Pulaski, Tennessee

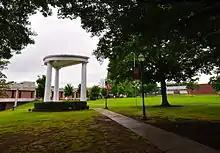
University of Tennessee Southern, May 2014

Pulaski is home to two high schools, Giles County High School and Richland High School (Lynnville). Pulaski is also home to Tennessee College of Applied Technology-Pulaski (TCAT) and to University of Tennessee Southern.